Chilika Teerey

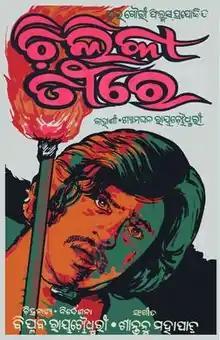
Movie poster for Chilika Teerey

Chilika Teerey is a 1977 Indian Odia film directed by Biplab Roy Choudhury, story of an oppressed, illiterate fisher-folk, being swindled and kept in check by the business sharks and how they revolt.